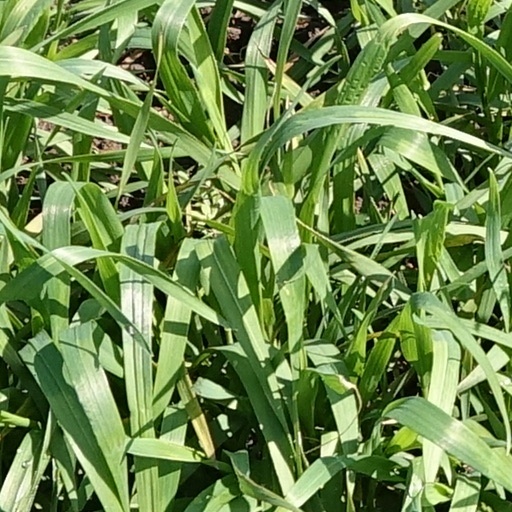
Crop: wheat